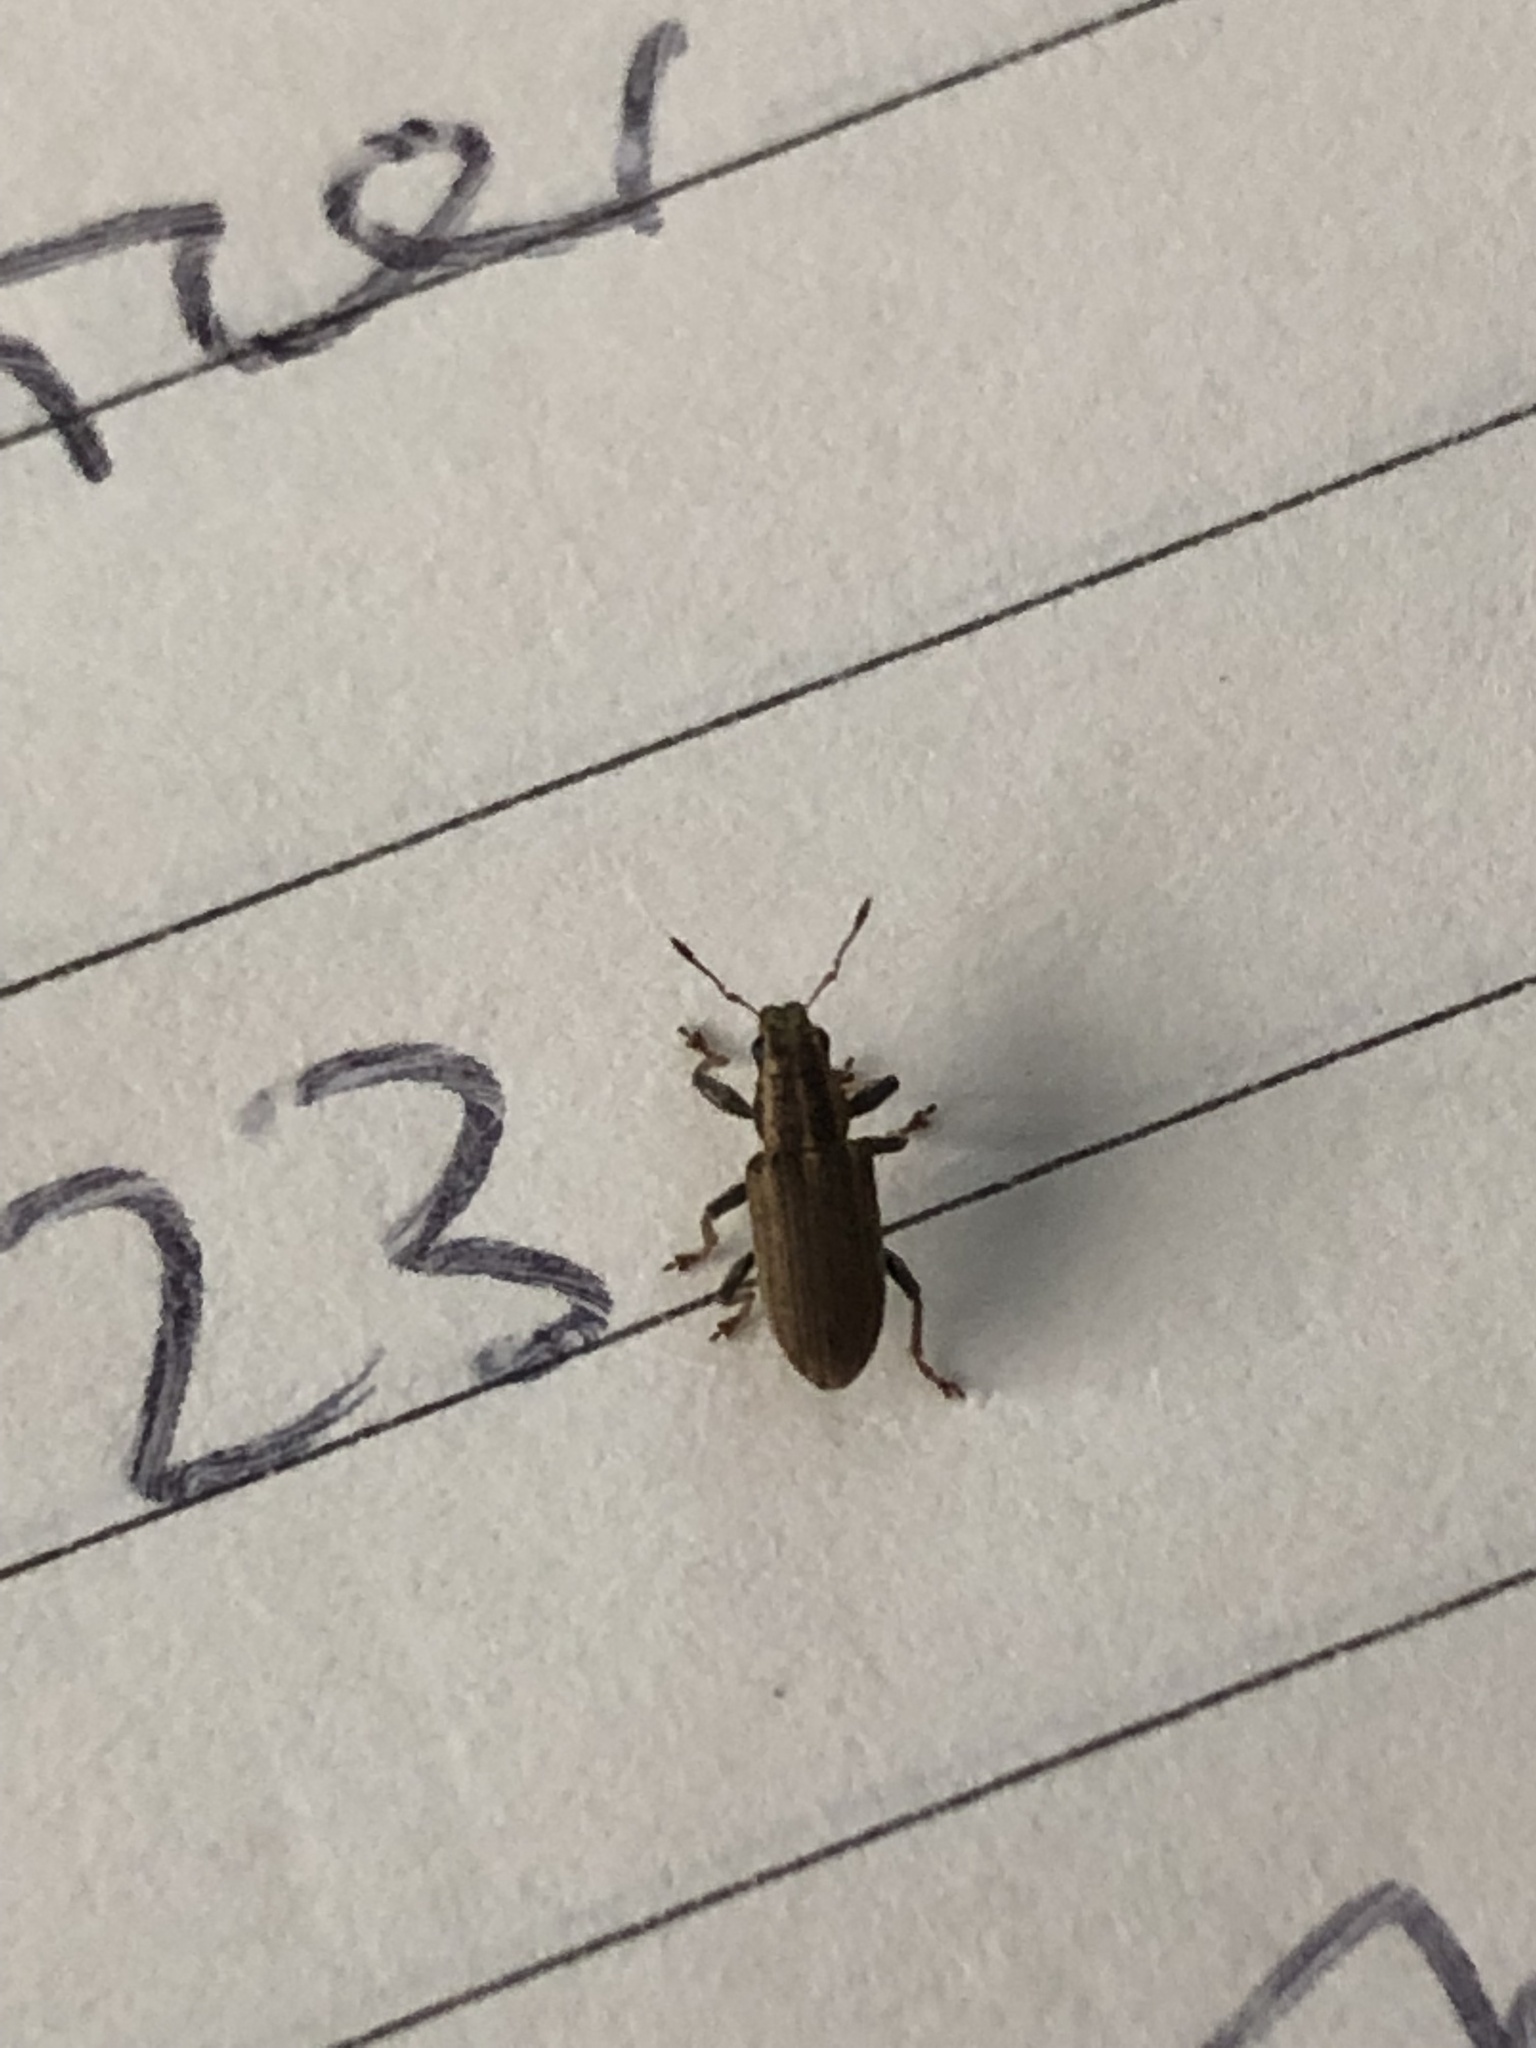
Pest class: pea_leaf_weevil